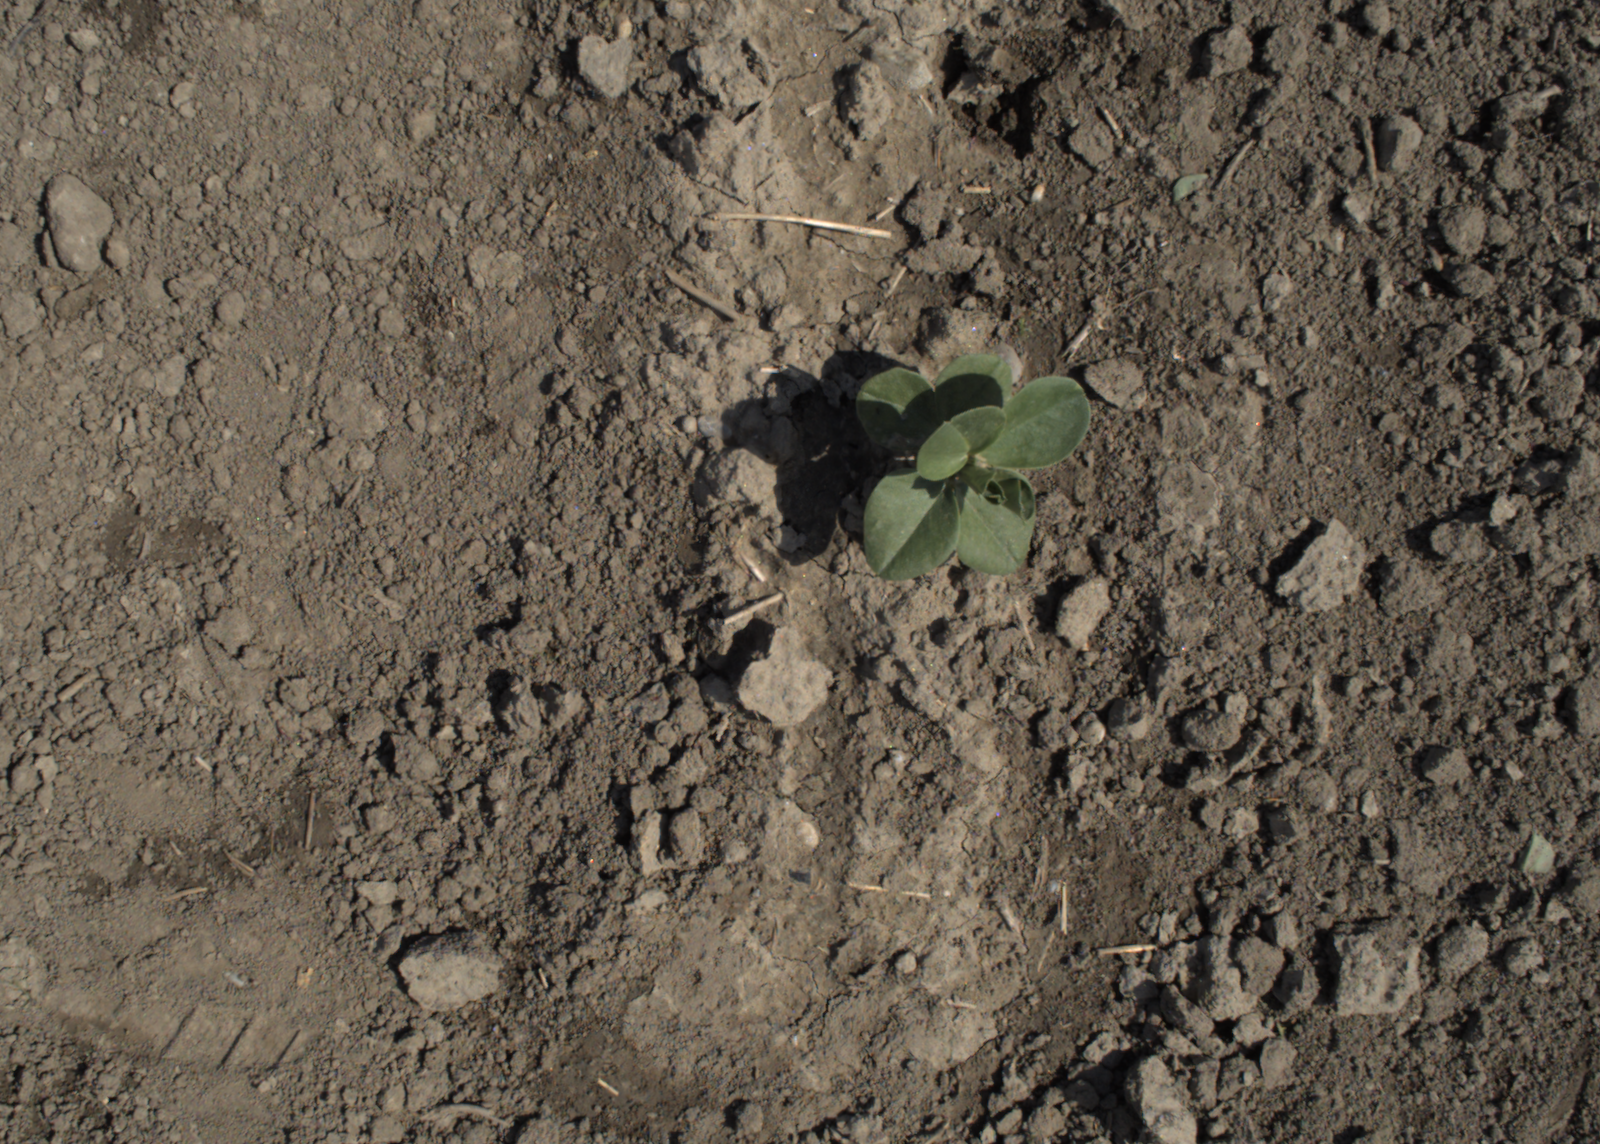
Capture date: 28.05.2021 10:25:19
Weather: mixed
Wind: medium
Seeding date: 27.04.2021
Plant canopy height (mm): 1018